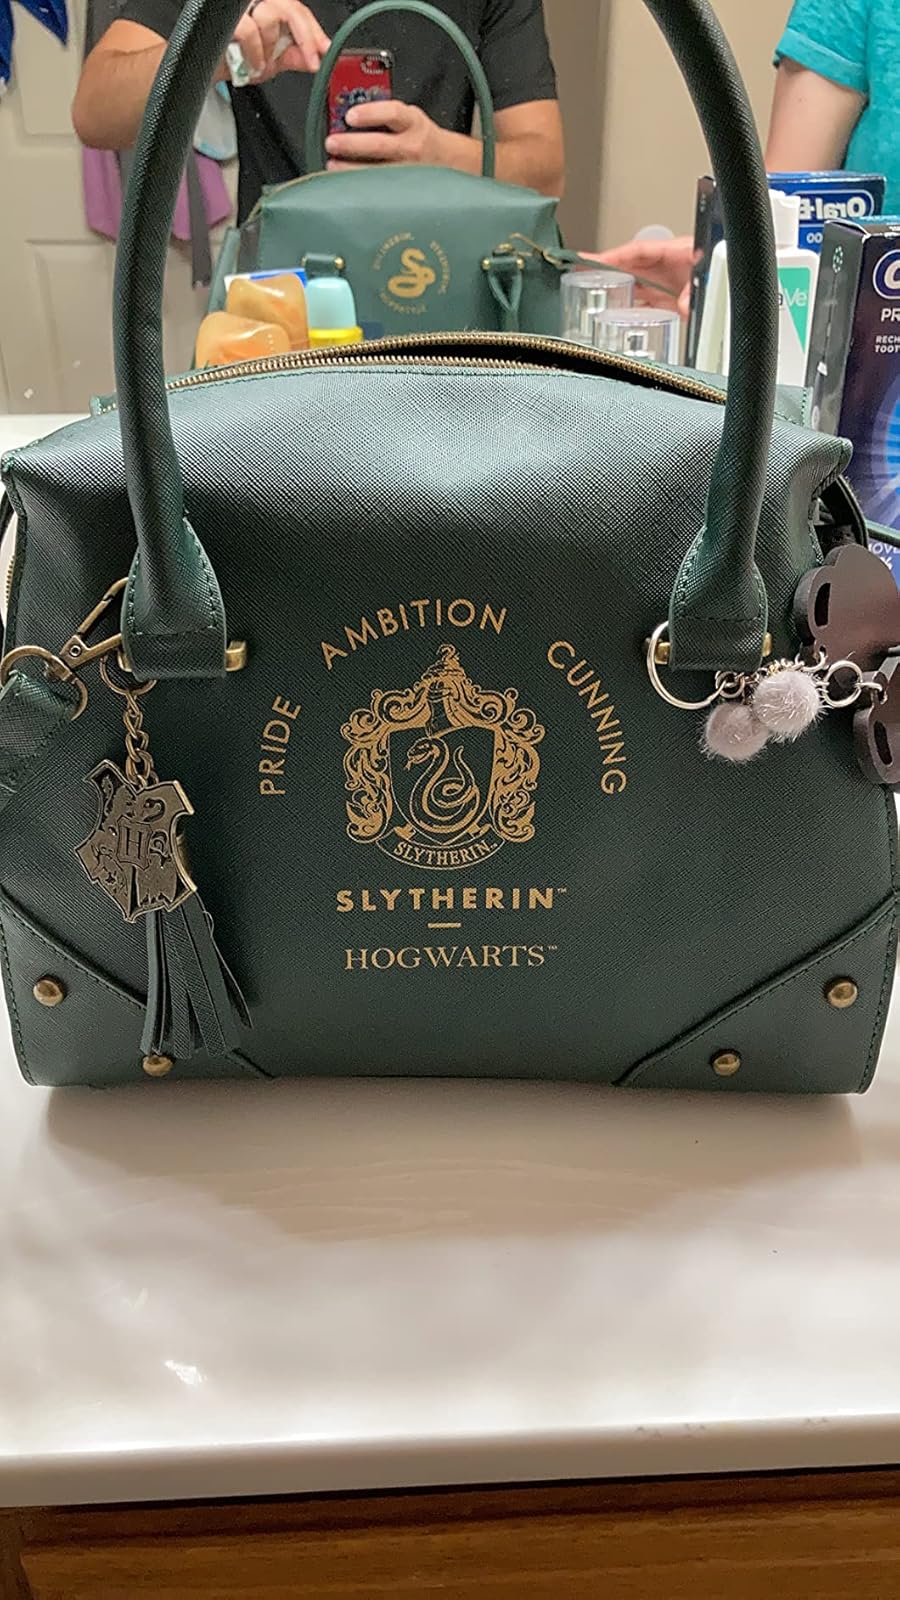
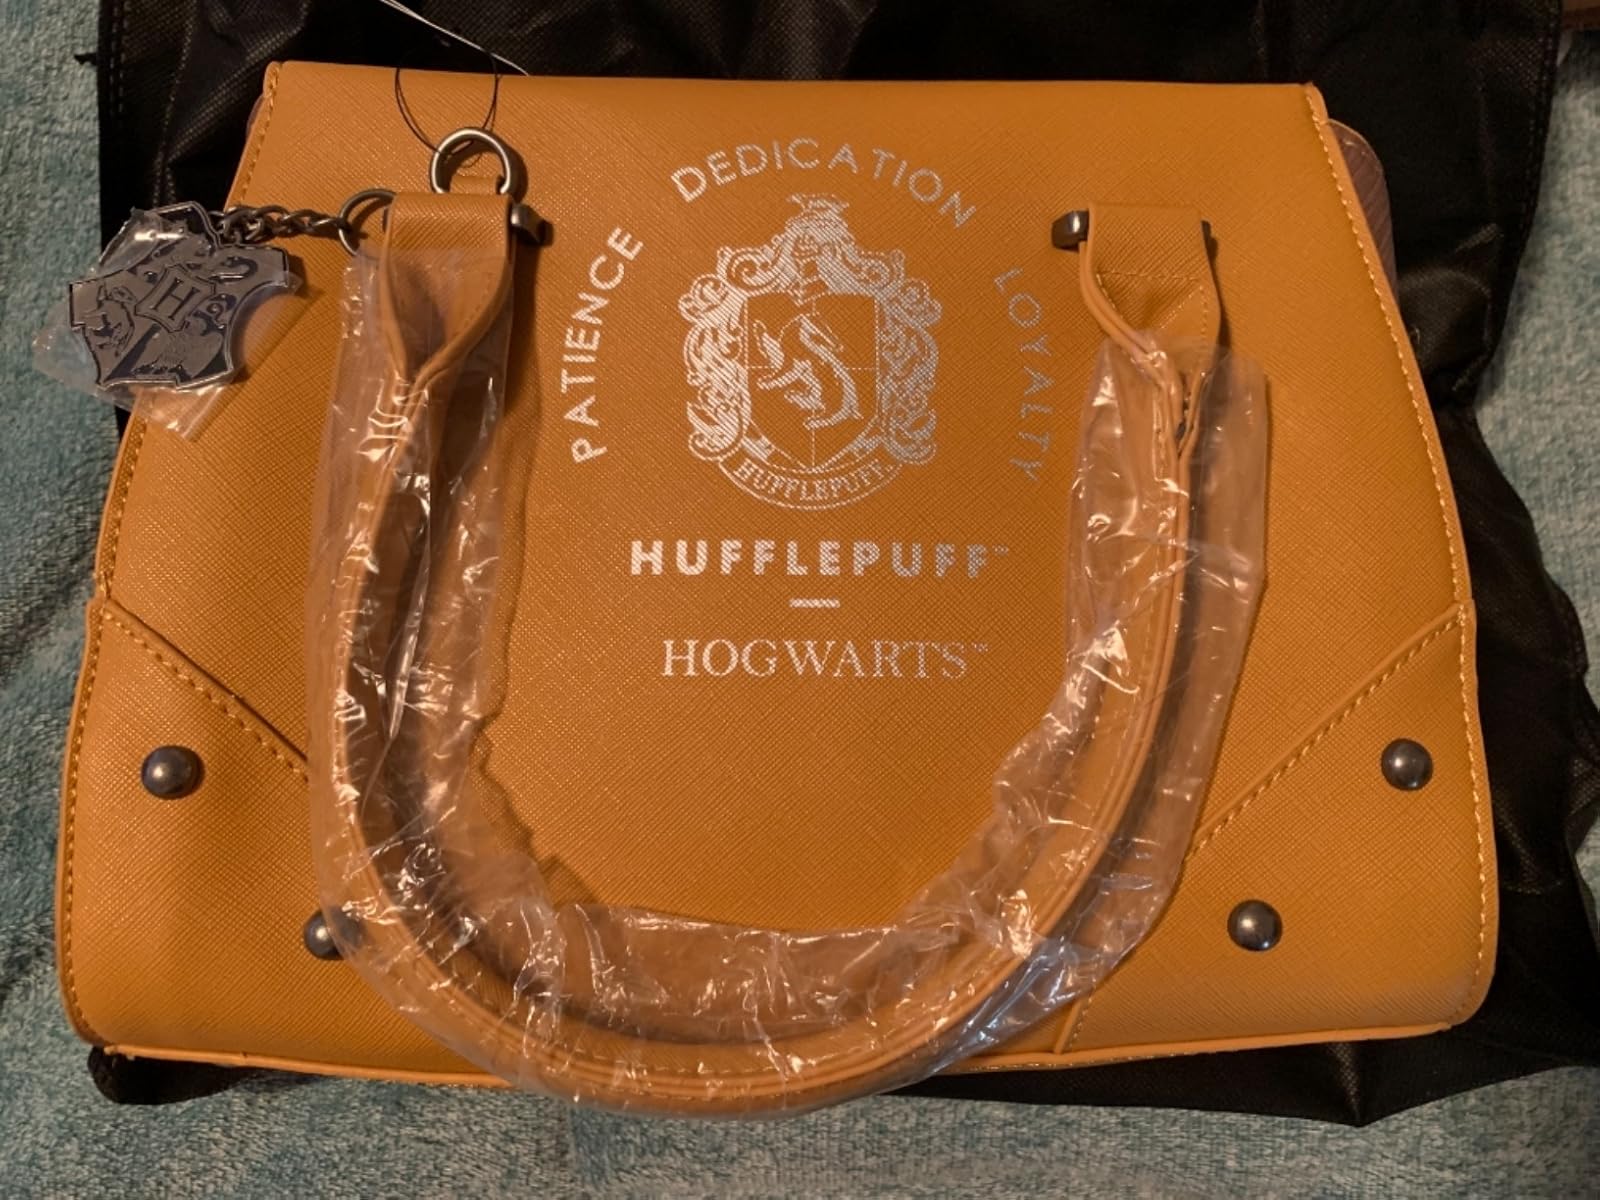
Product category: accessories_handbag
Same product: no